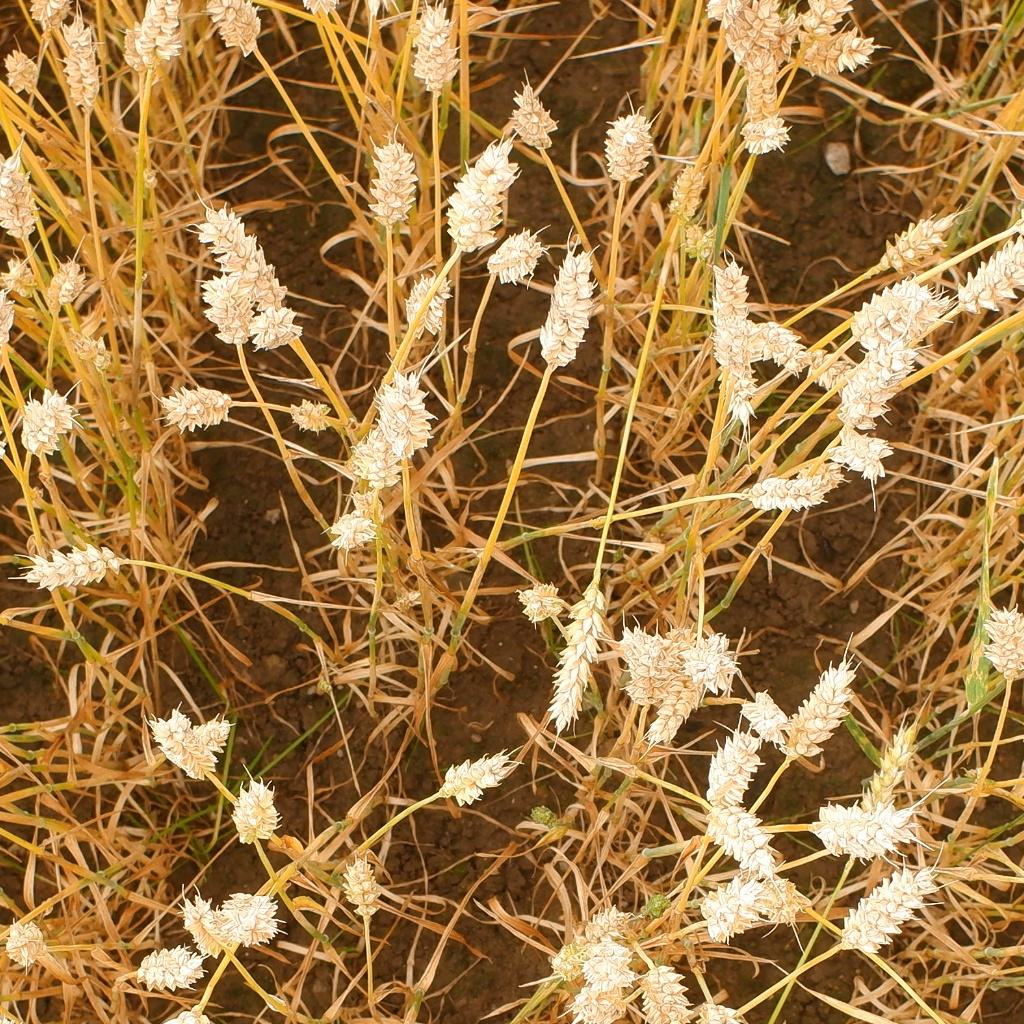
Country: Norway
Location: NMBU
Wheat development stage: Filling